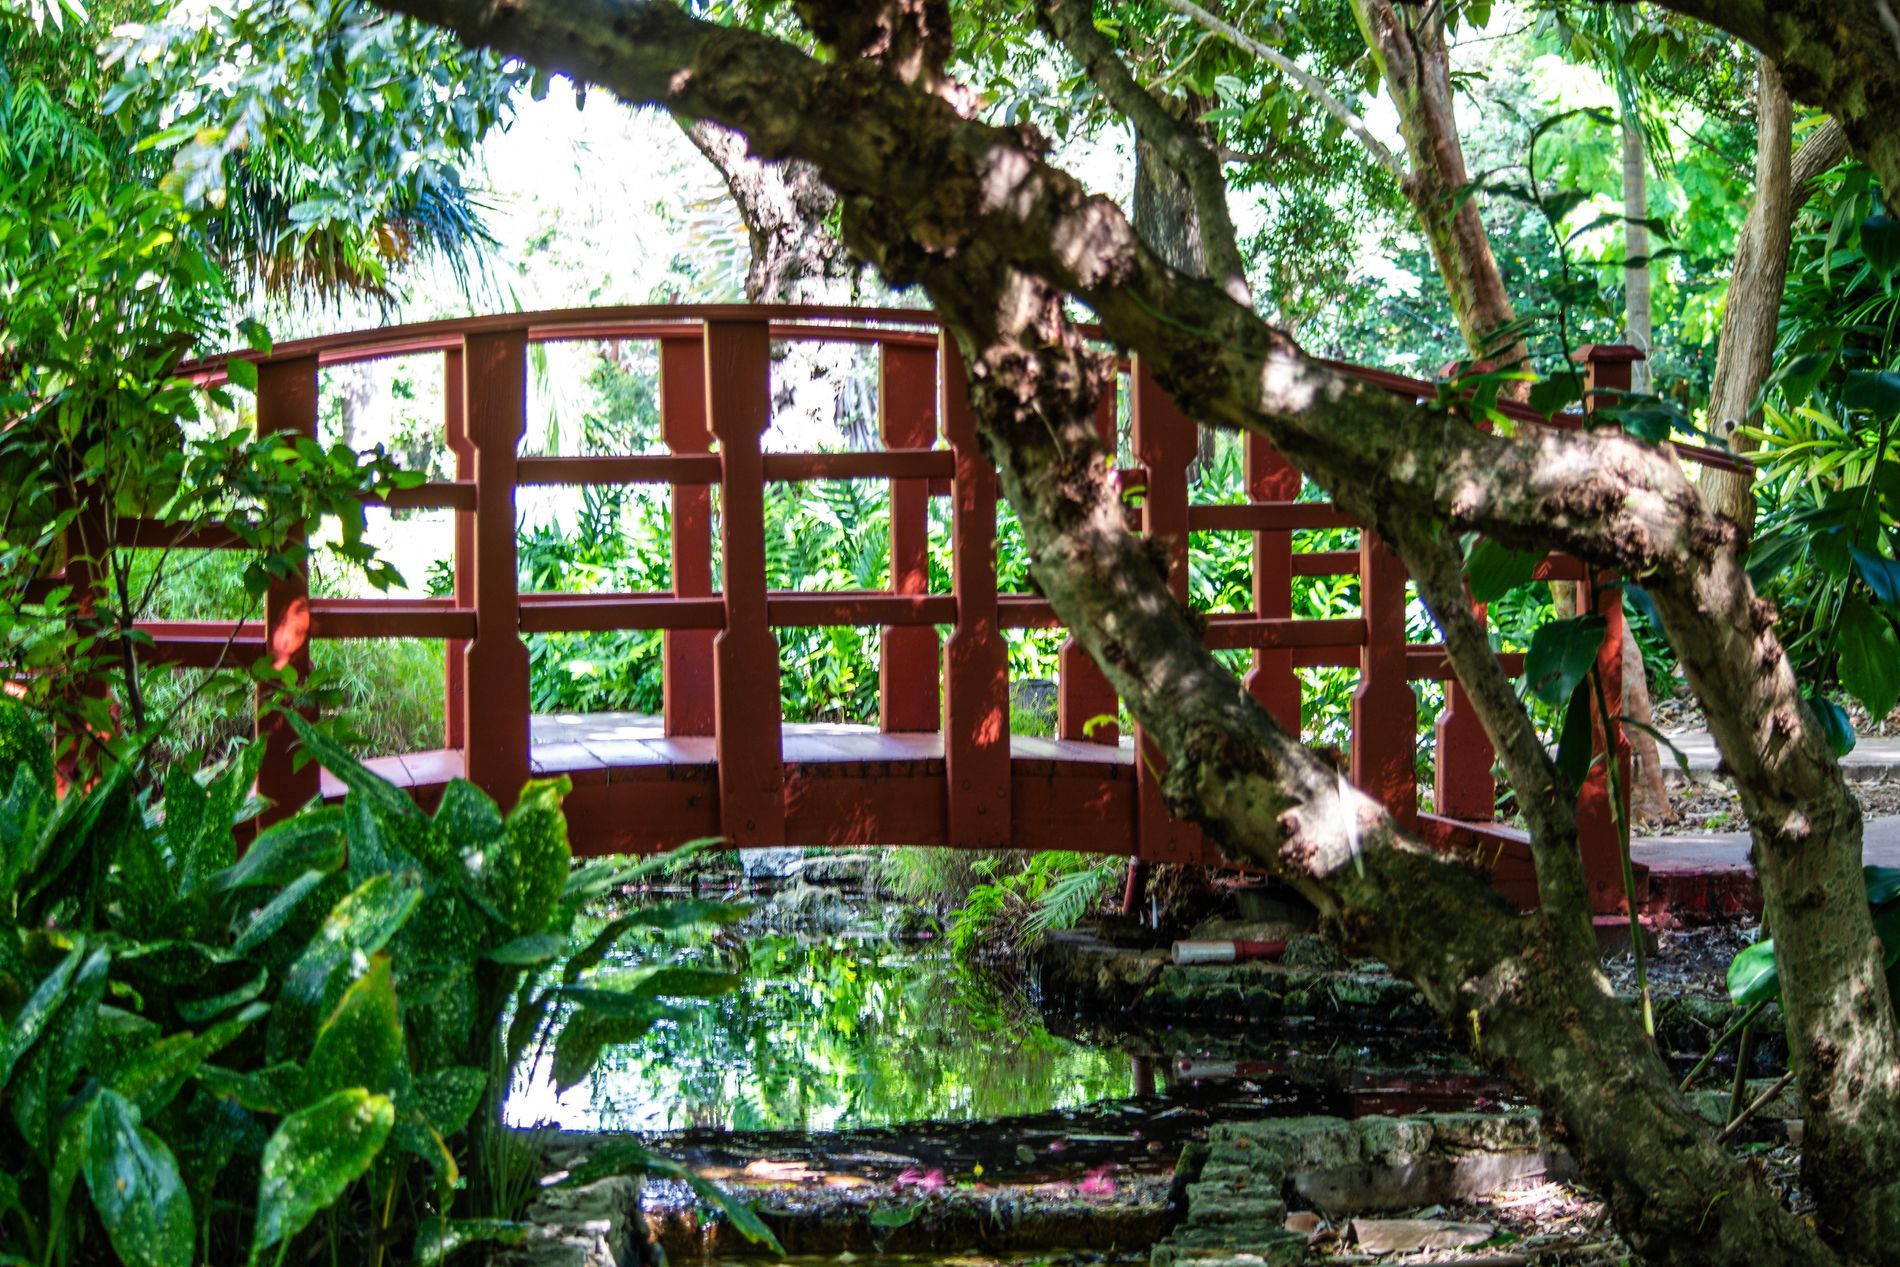
A Heaven of Greens.
The picture showcases a lush green environment with various plants and trees, a wooden bridge, and a pond surrounded by a rocky surface creating a heavenly vibe.
A landscape captured from a slightly low to eye level angle, featuring a color palette of earthy tones, vibrant greens, and eye catching reflections in the water portraying a lush environment with a heaven sent atmosphere.
Labels: Garden, Nature, Outdoors, Land, Plant, Rainforest, Tree, Vegetation, Arbour, Jungle, Leaf, Herbal, Herbs, Architecture, Building, Hotel, Resort, Backyard, Yard, Housing, Woodland, Pond, Water, House, Tree Trunk, Summer, Path, Porch, Grove, Cottage, Fern, Walkway, Grass, Park, Shelter, Wooden bridge, Rocky surface, tree trunks, Green environment, Tree trunk and branches
Camera: NIKON CORPORATION NIKON D500
Lens: 55.0-300.0 mm f/4.5-5.6
Aperture: F4.5
Exposure: 1/15 sec
ISO: 100
Focal length: 55